Hafez Awards

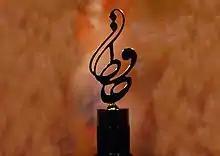

Hafez Awards (Persian: جایزه حافظ) is an annual awards ceremony which honors achievements in Iranian cinema. The awards, first presented in 1997, are presented by Picture World Magazine (Aka. Donyaye Tassvir in Persian) which is why they are also known as Donyaye Tassvir Awards. It is the only non-governmental ceremony among the cinematic festivals and awards held in Iran. Mehran Modiri and Asghar Farhadi with 9 Hafez statues each have jointly been the most frequent recipients of this award.